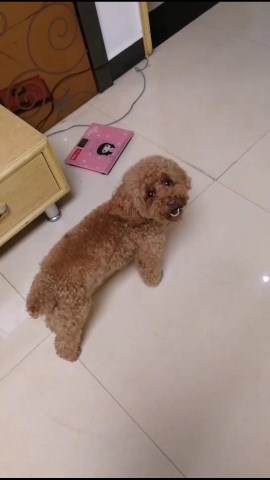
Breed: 2925-n000114-toy_poodle